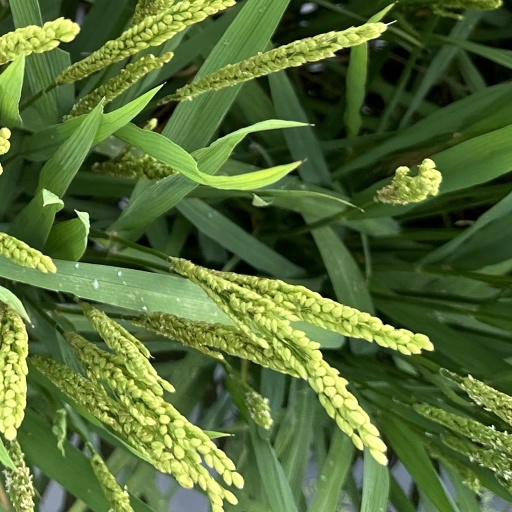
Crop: rice